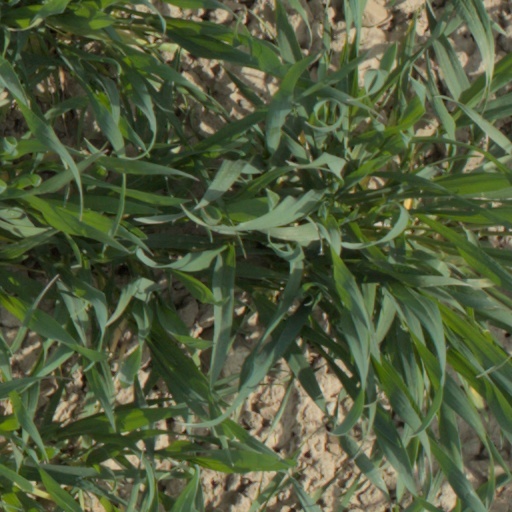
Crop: wheat